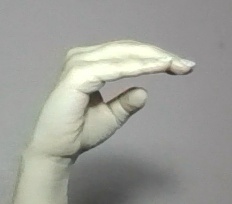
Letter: jeem